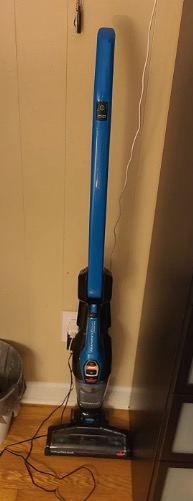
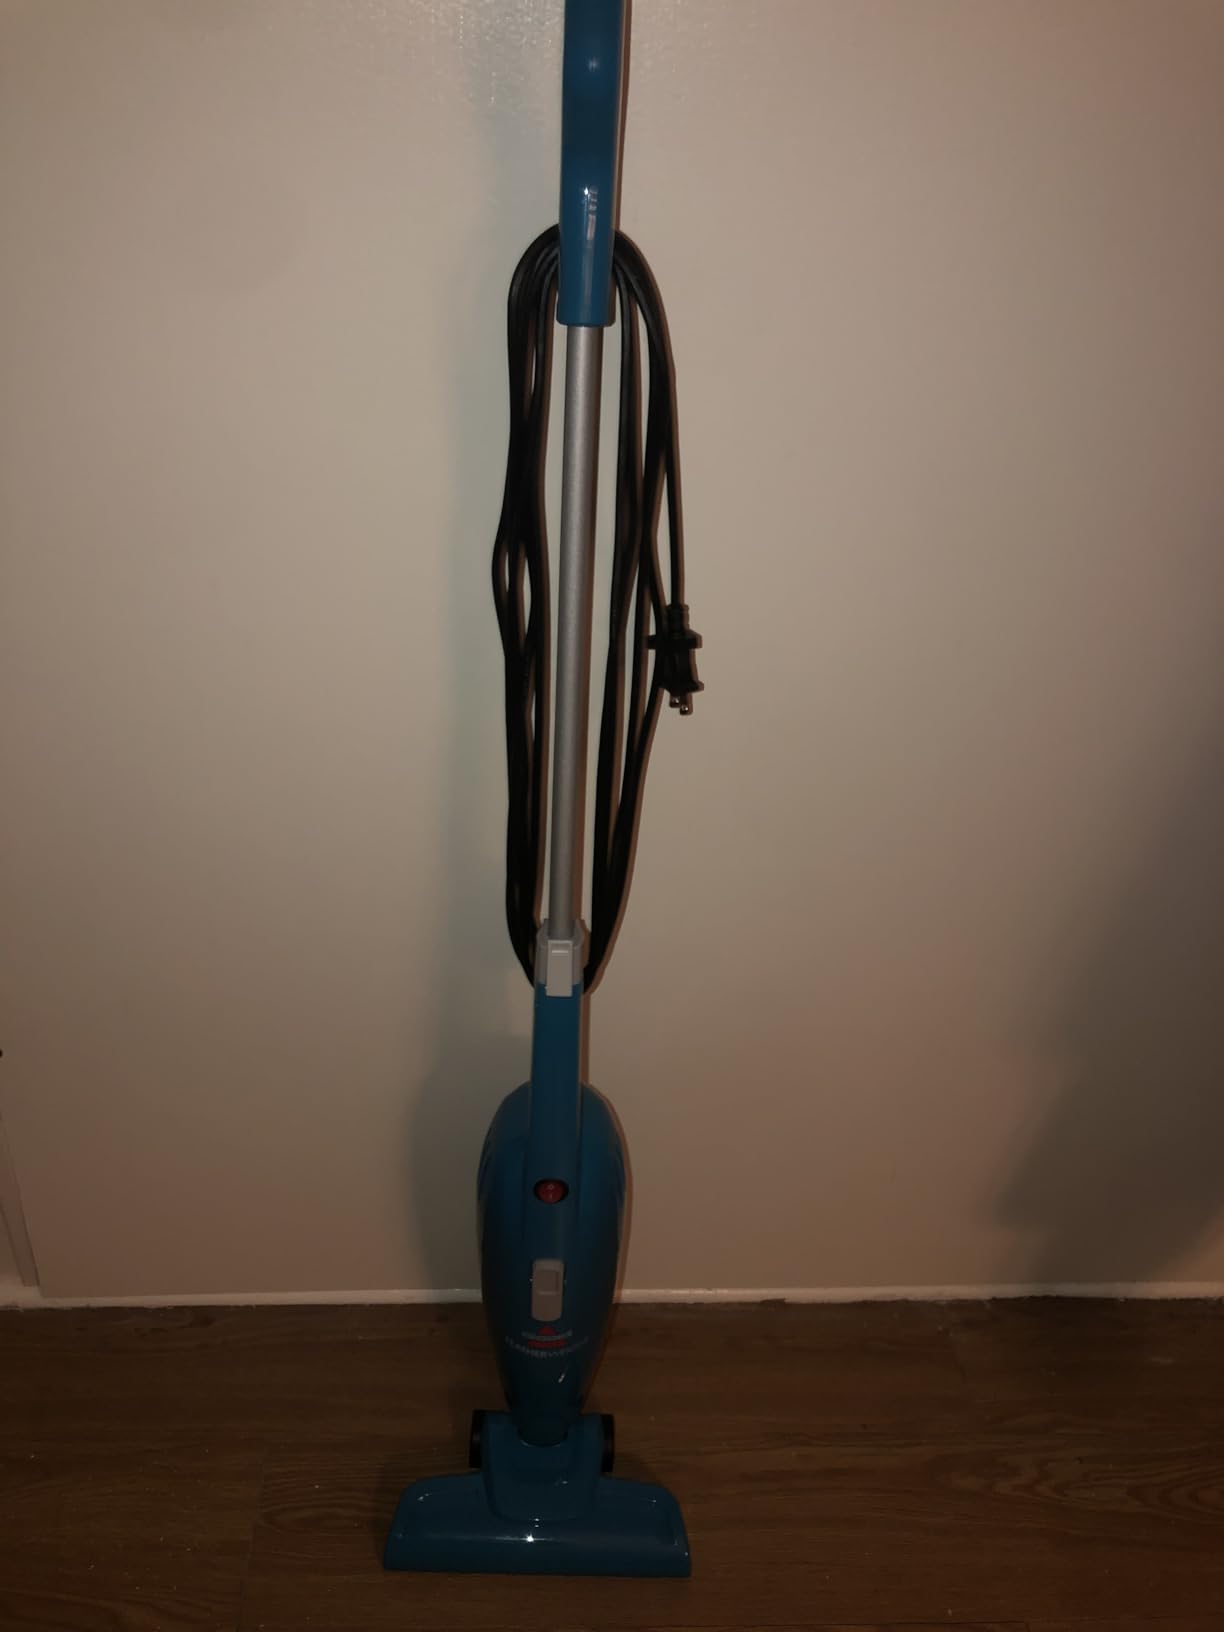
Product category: items_vacuum
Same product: no